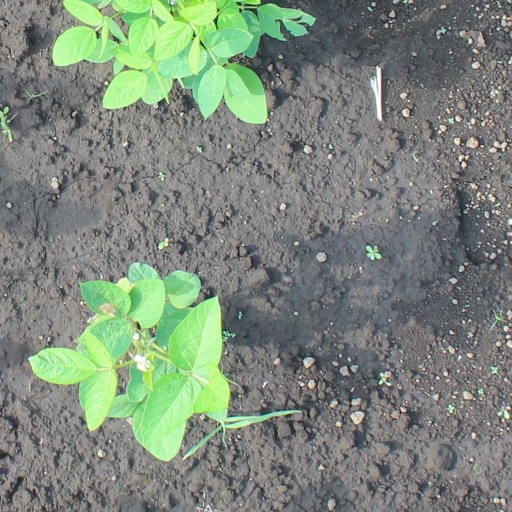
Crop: soybean